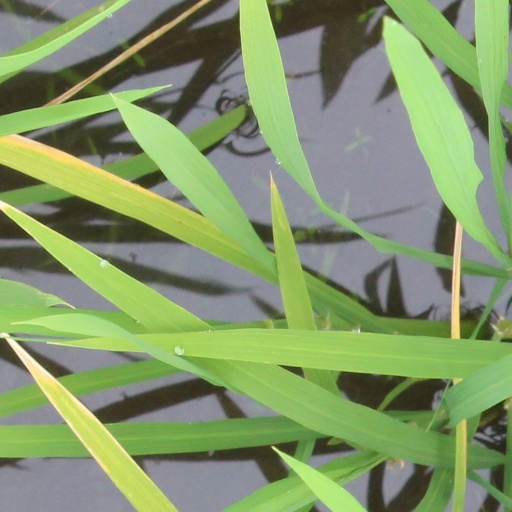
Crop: rice